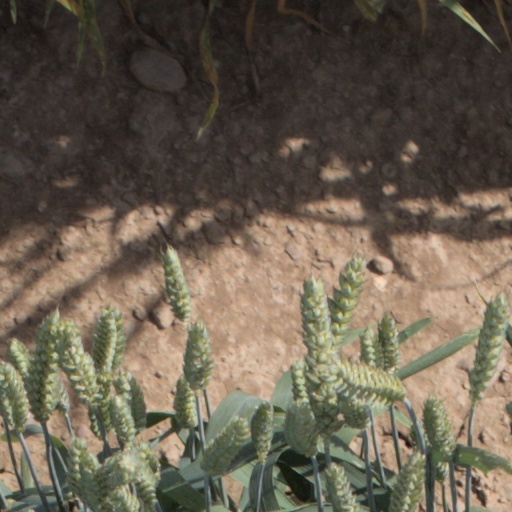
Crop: wheat